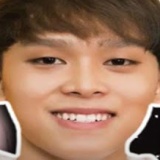
ca sĩ Hồ Văn Cường